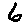
Label: 6